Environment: lab
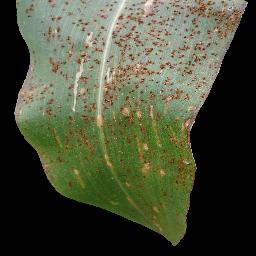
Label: common_rust